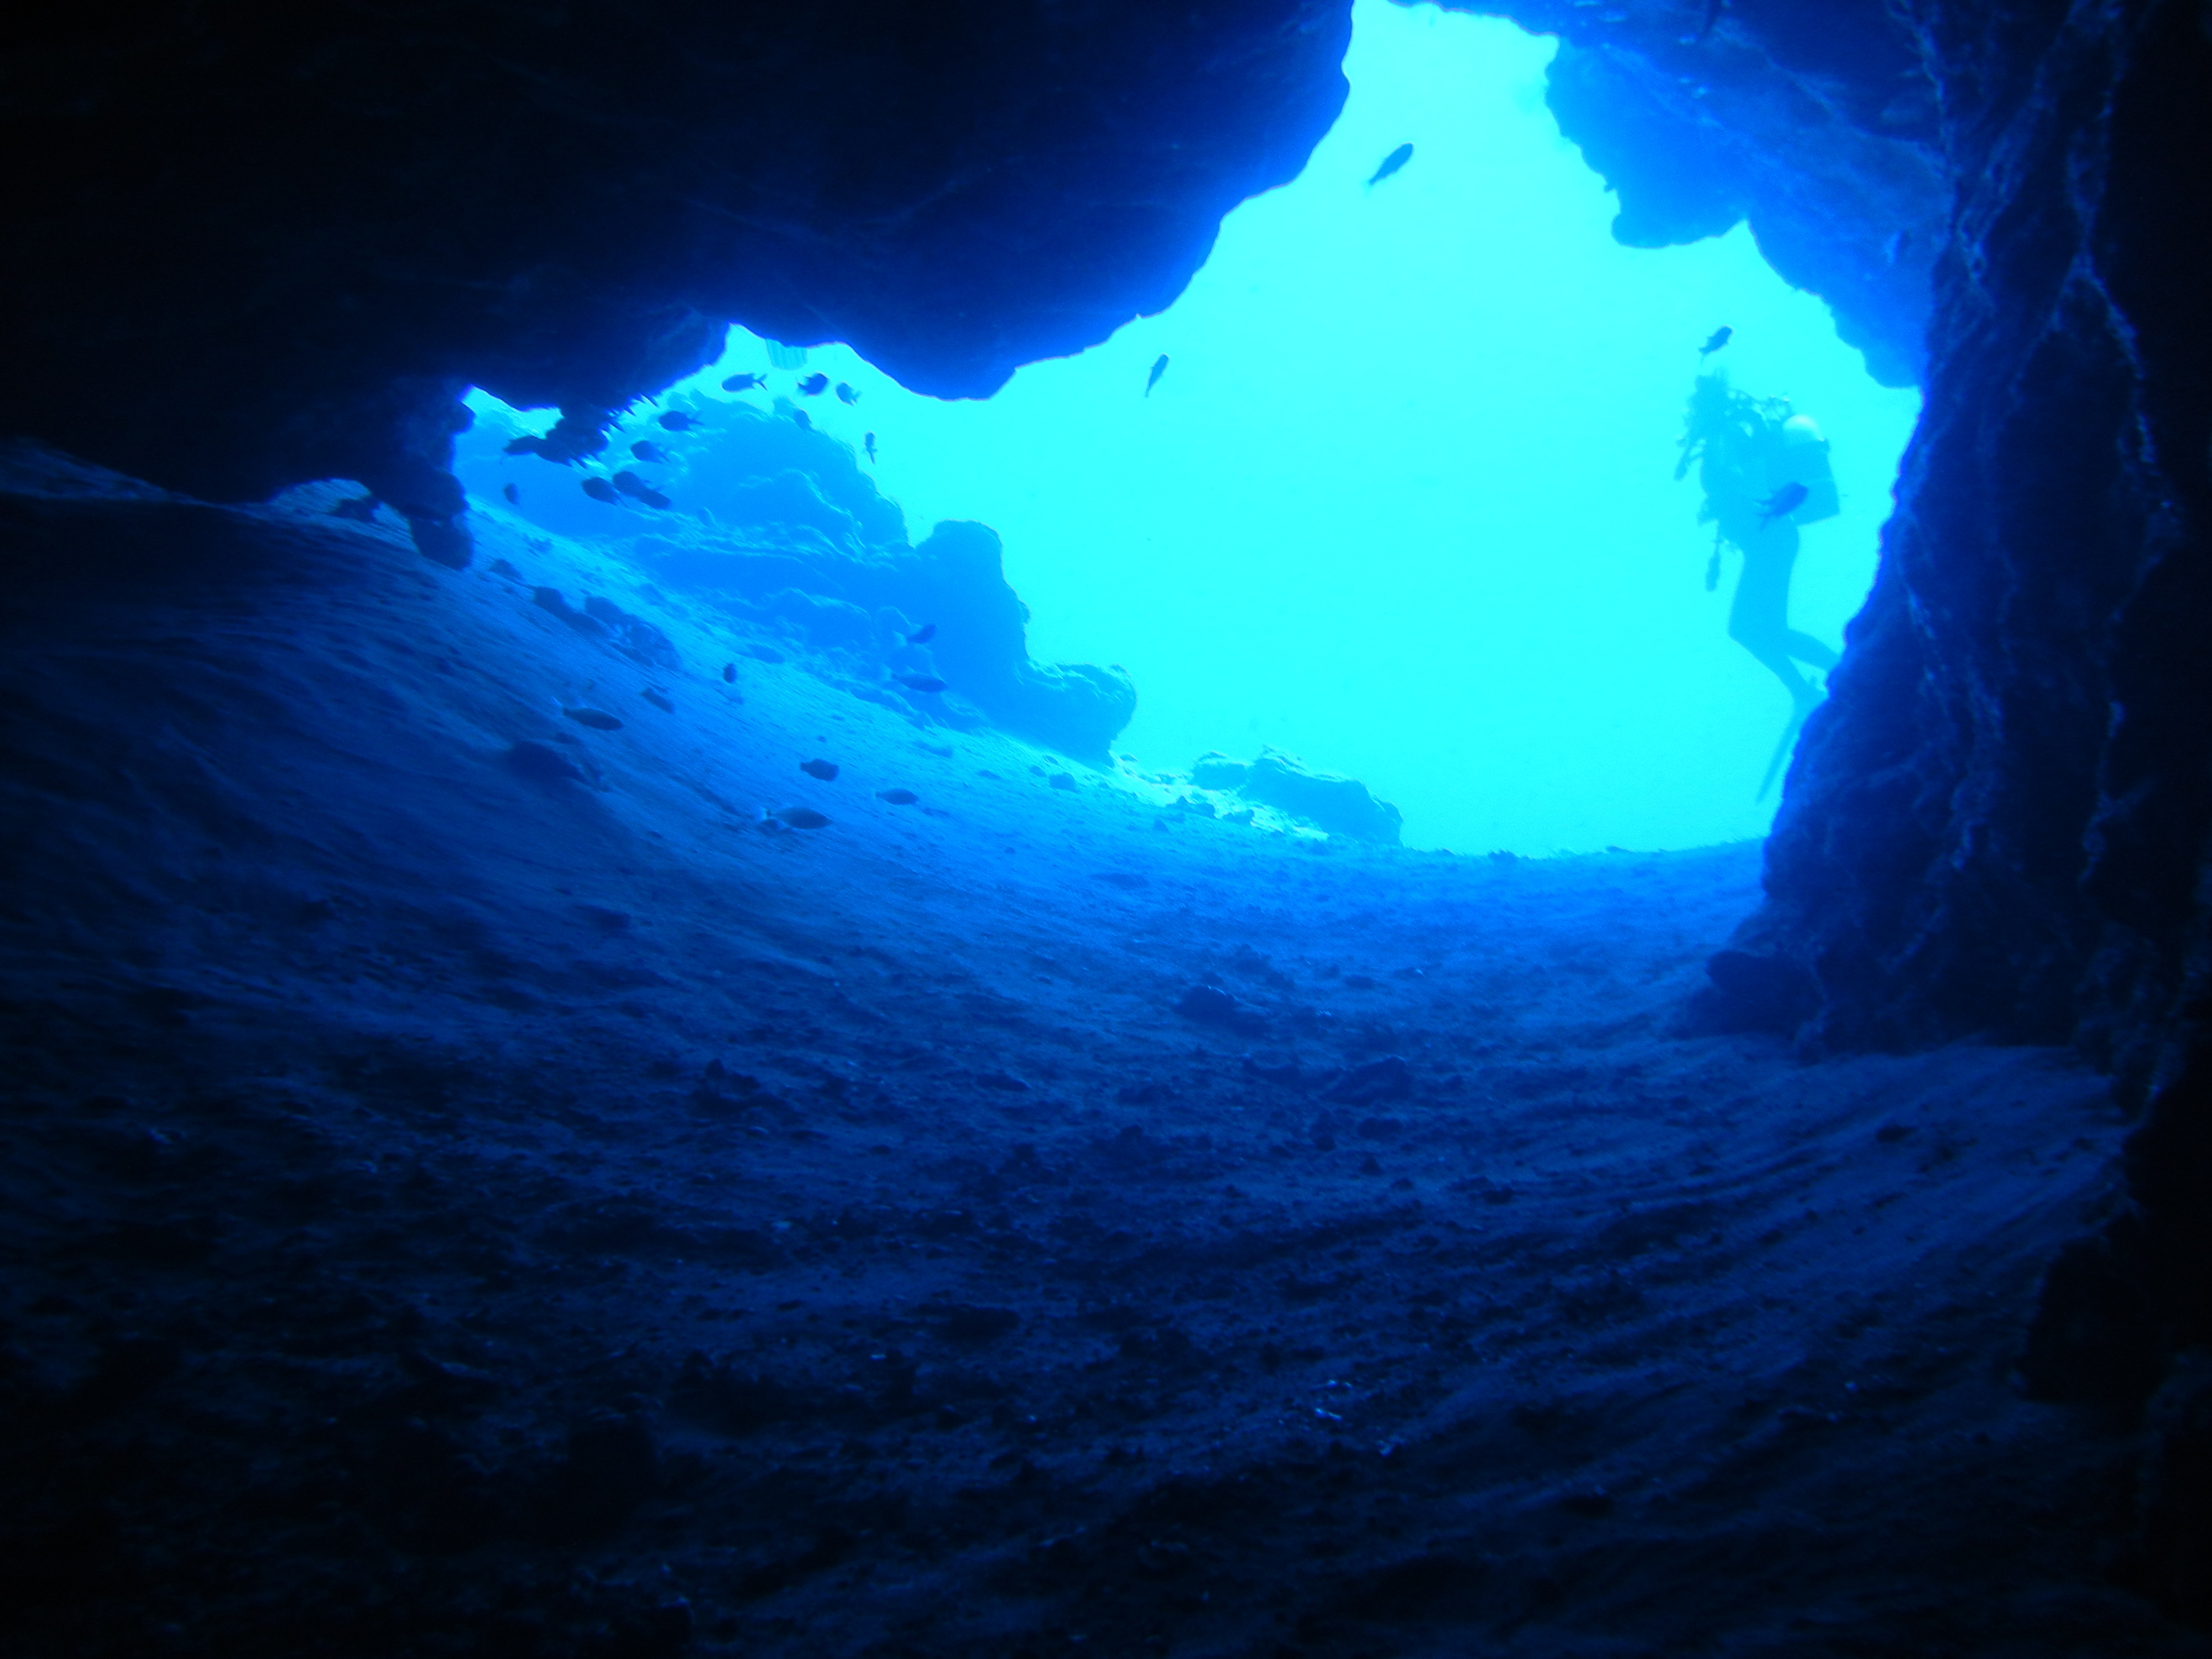
sea, water, formation, diving, cave, blue, fin, divers, landform, sea cave, scuba divers, geographical feature, ice cave